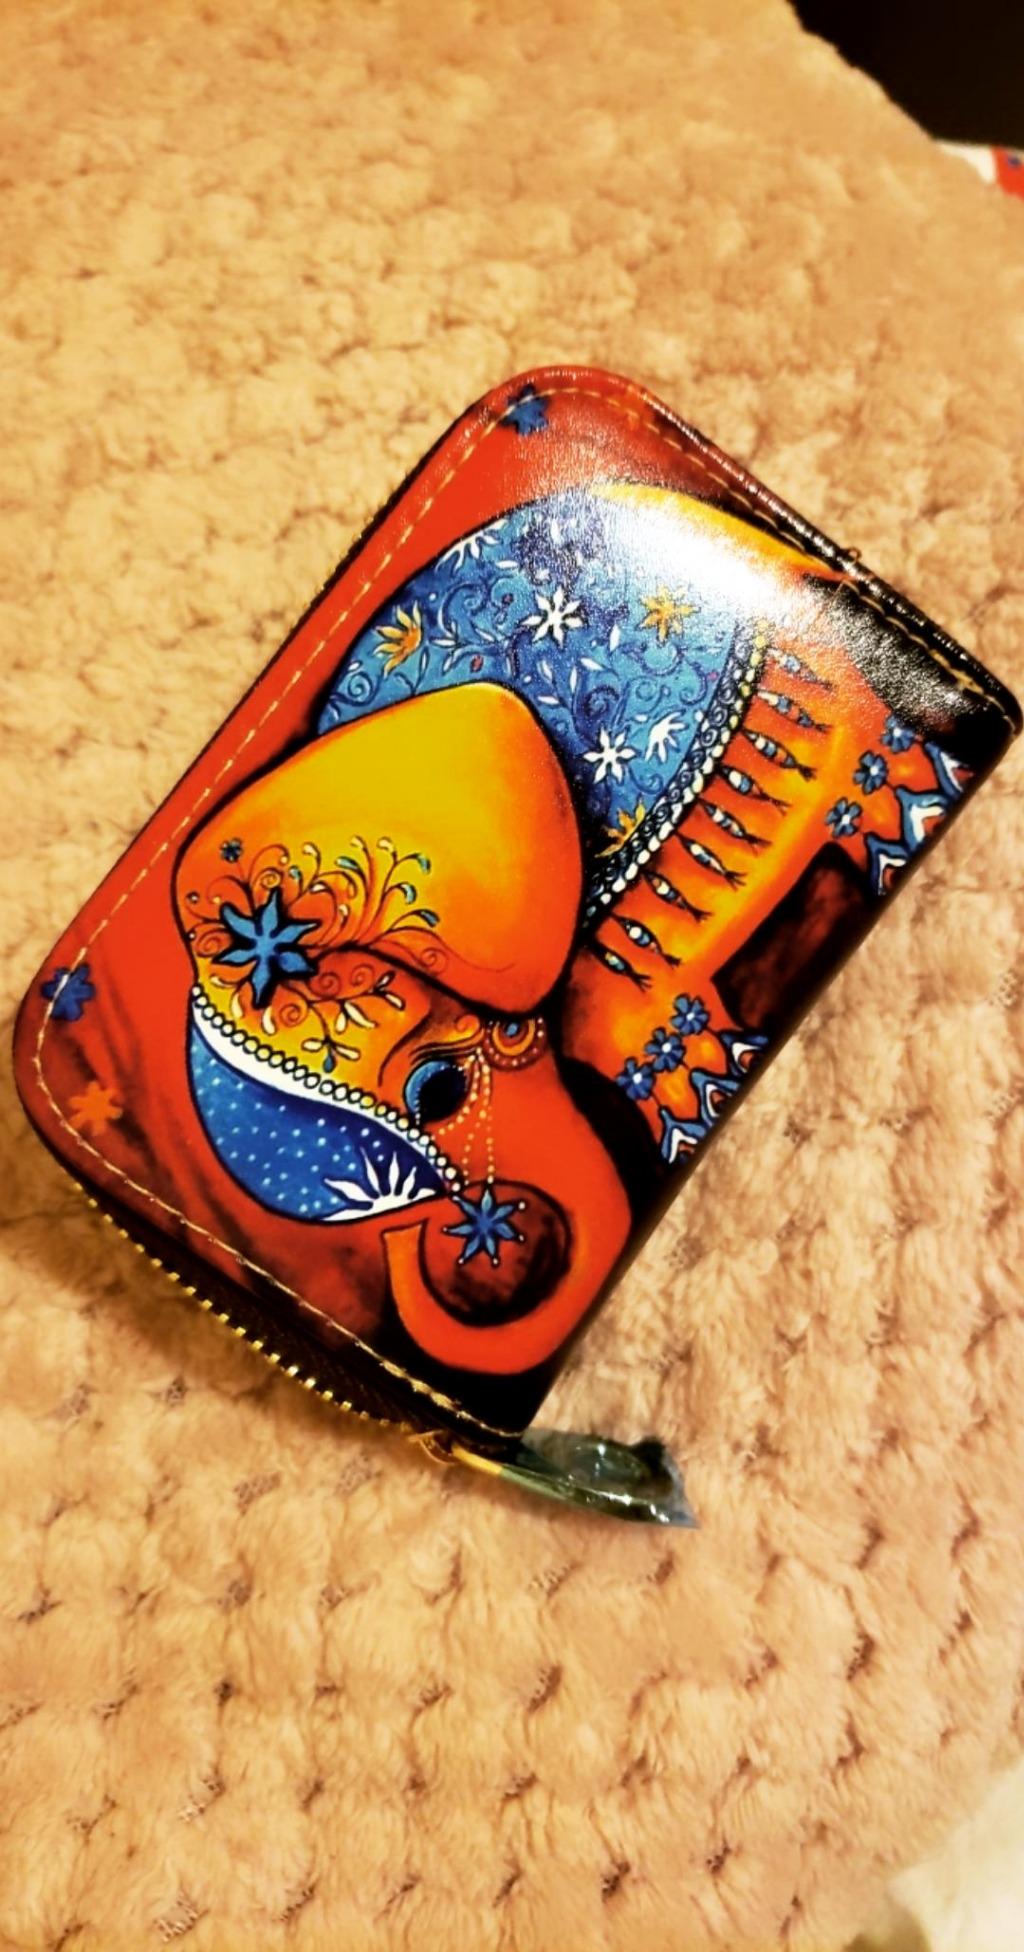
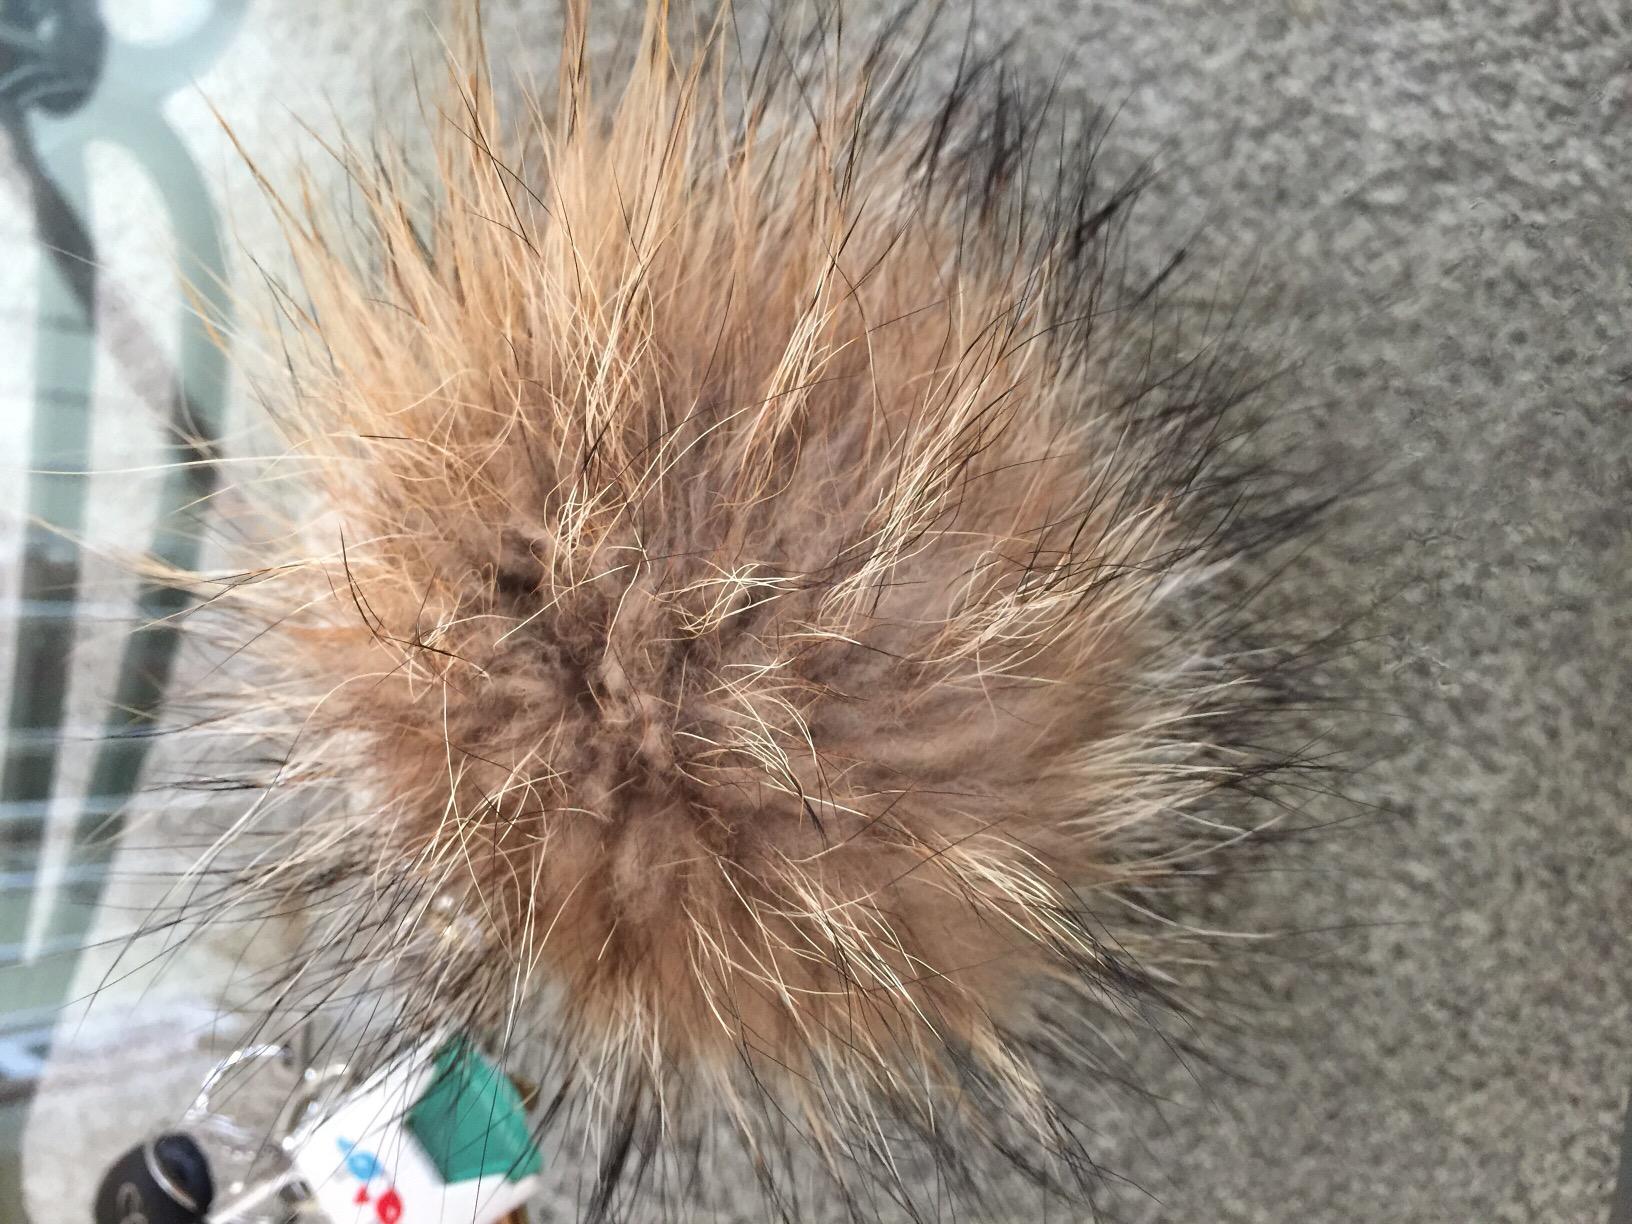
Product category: accessories_keychain
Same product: no